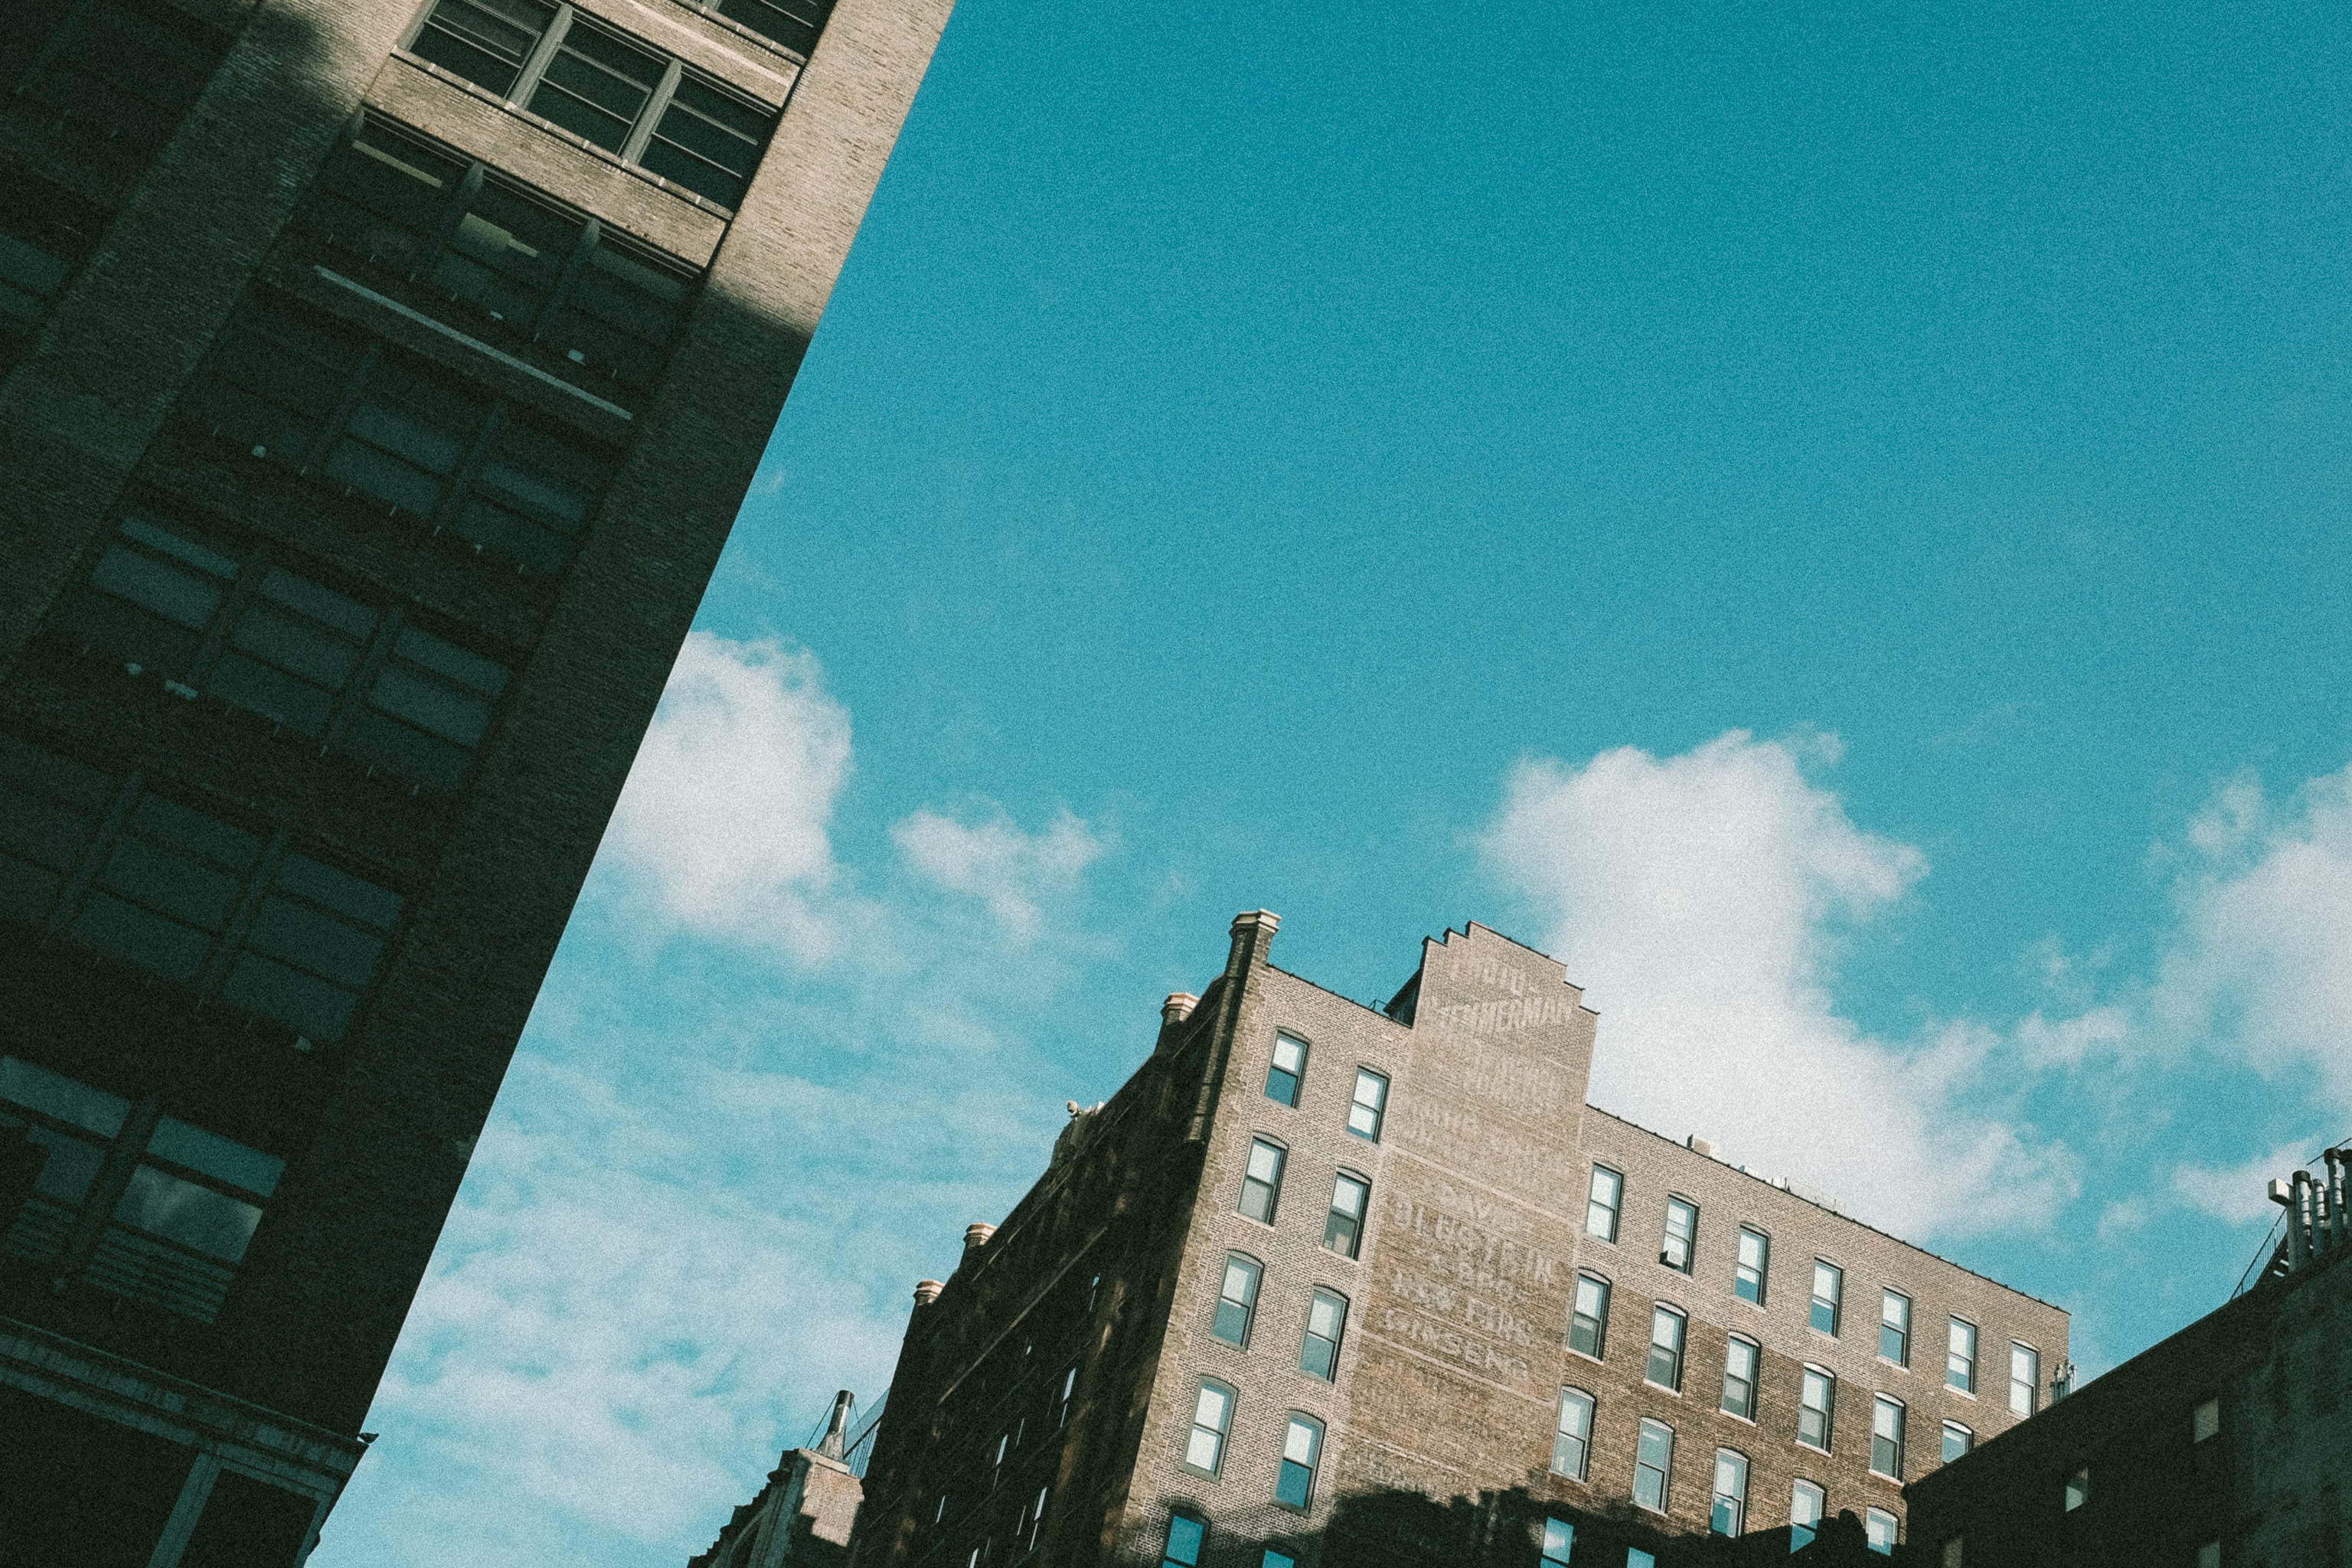
architecture, sky, skyline, city, skyscraper, cityscape, downtown, evening, reflection, tower, landmark, facade, blue, tower block, metropolis, urban area, human settlement